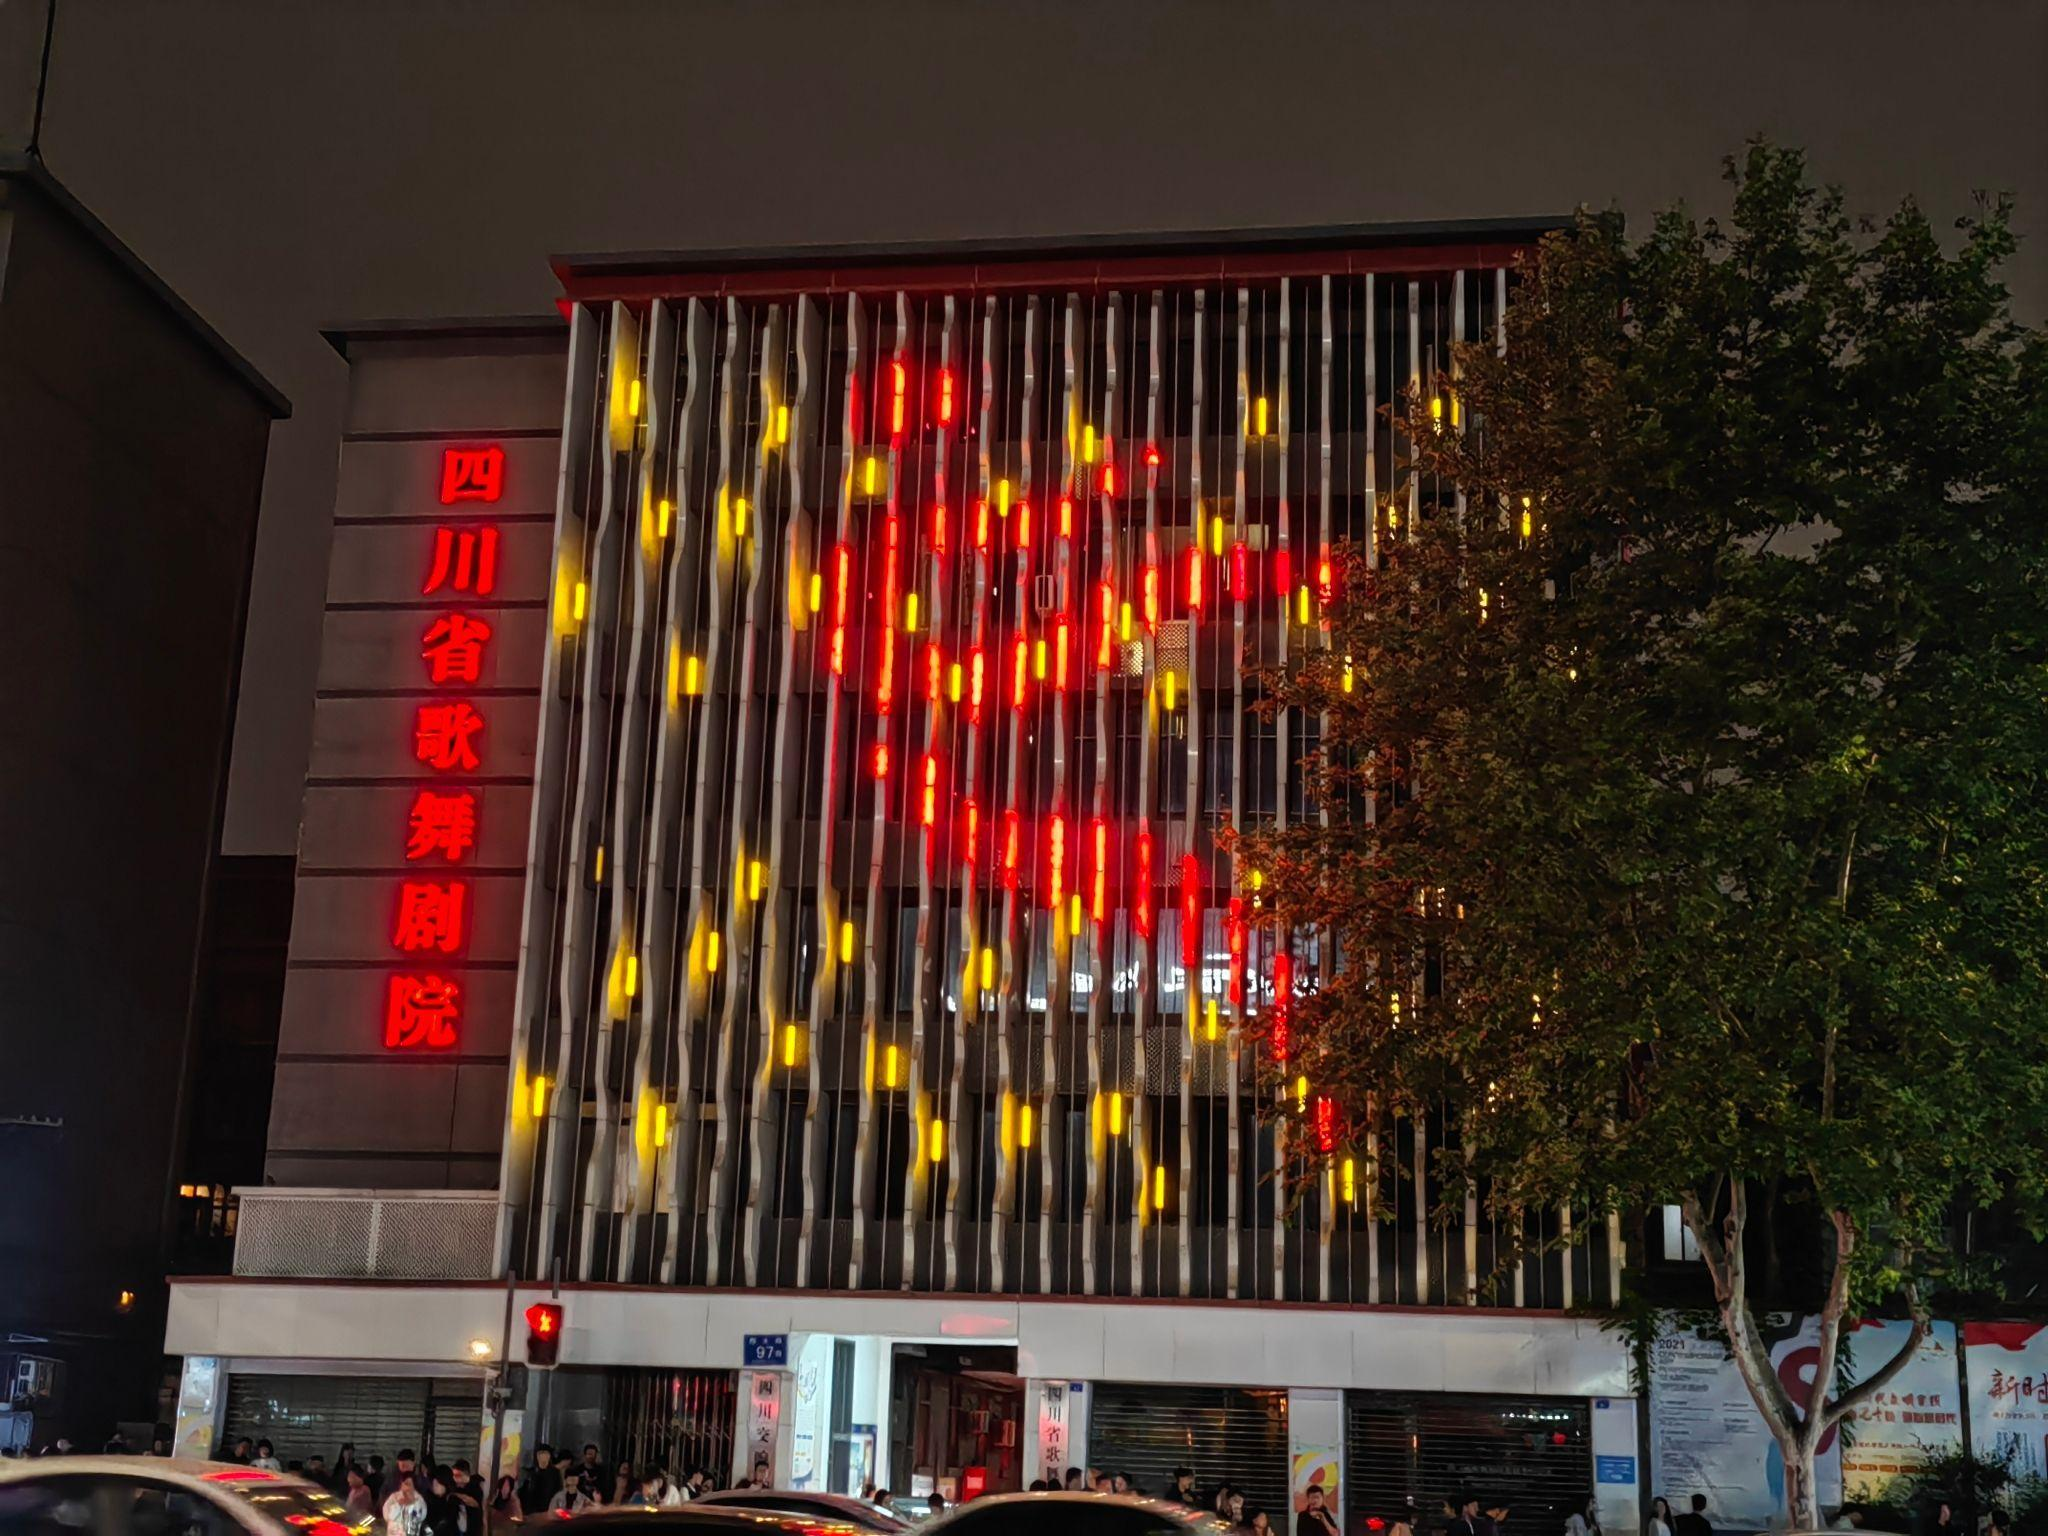
地标名称：四川省歌舞剧院(西大街店)
所在城市：成都市·青羊区